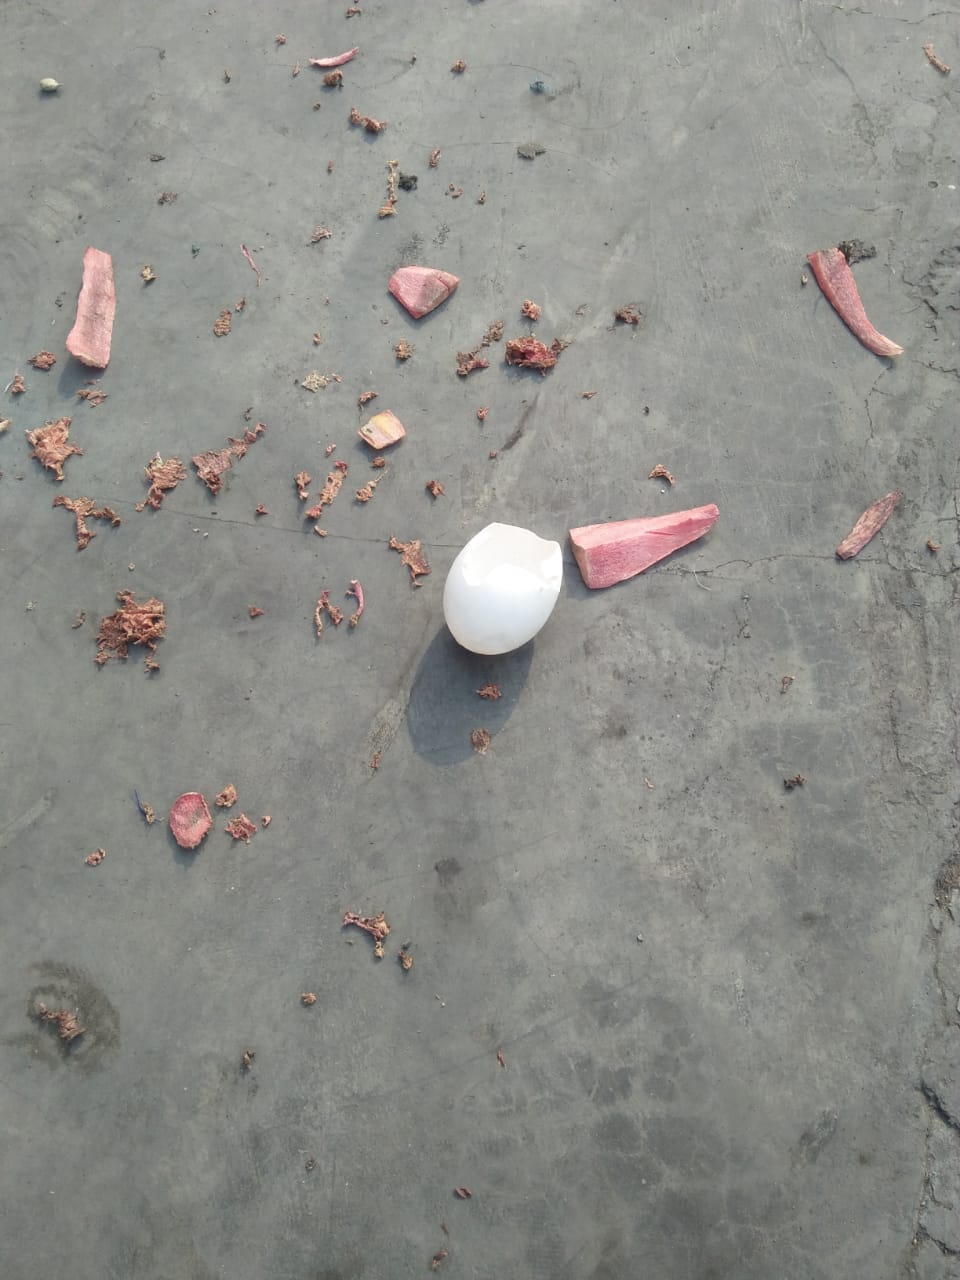
Label: eggshells